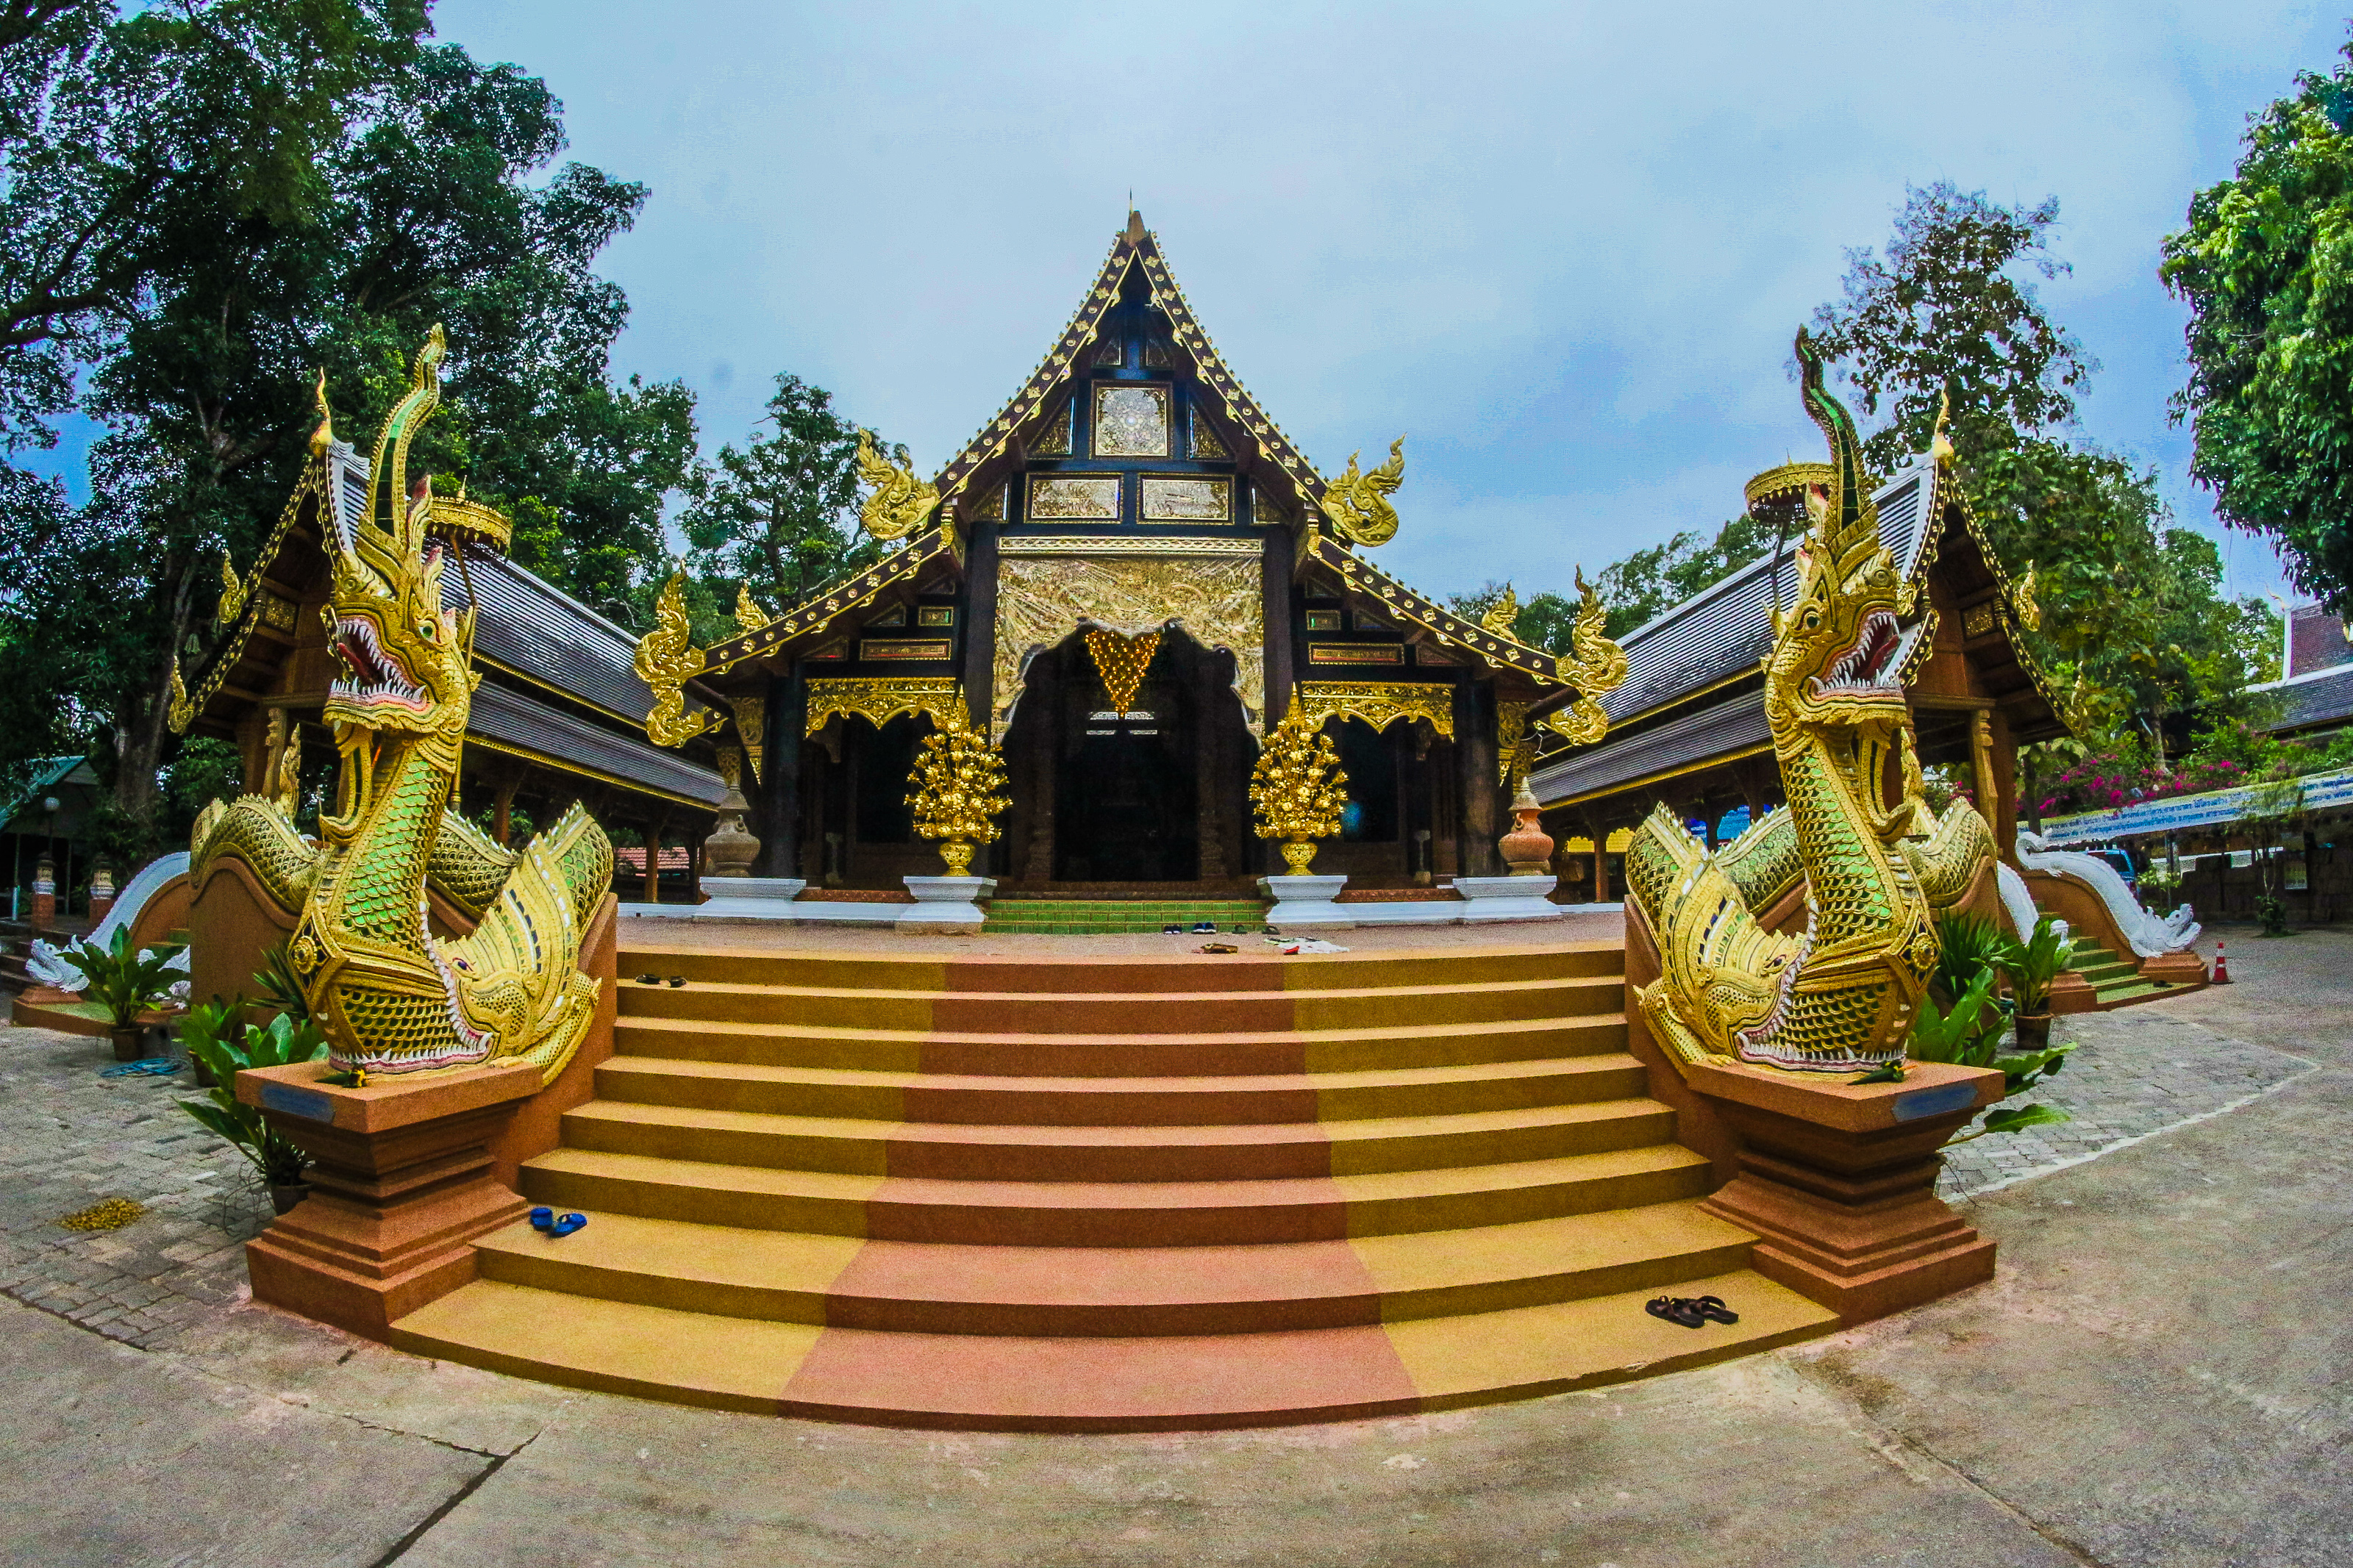
thailand, temple, buddhism, culture, travel, architecture, religion, asia, chiangmai, landmark, ancient, wat, traditional, thai, art, asian, tourism, buddha, buddhist, building, religious, beautiful, gold, statue, history, pagoda, background, chiang mai, sculpture, place of worship, shrine, photography, sky, leisure, historic site, vacation, tourist attraction